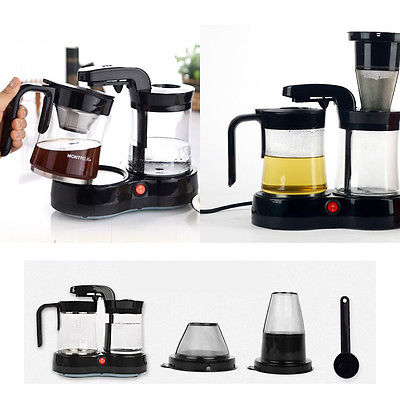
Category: coffee maker